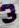
Number: 3